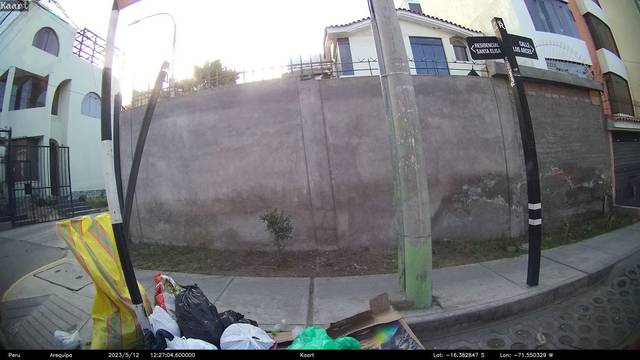
Region: Peru
Coordinates: -16.383, -71.55